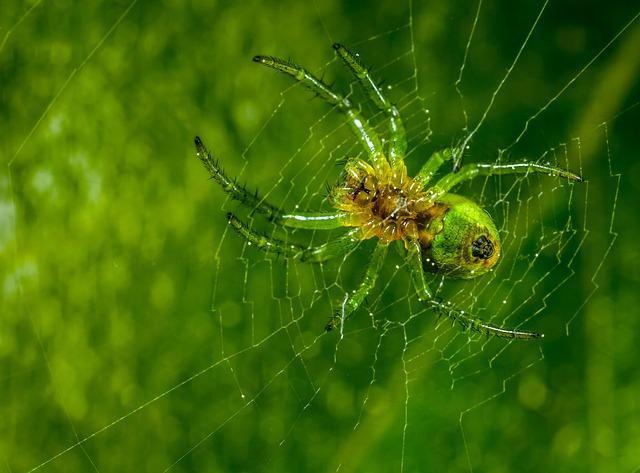
spider